Cary Safe Company

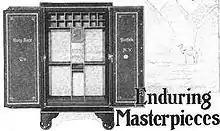

The Cary Safe Company is a defunct safe company that was established and located in Buffalo, New York.